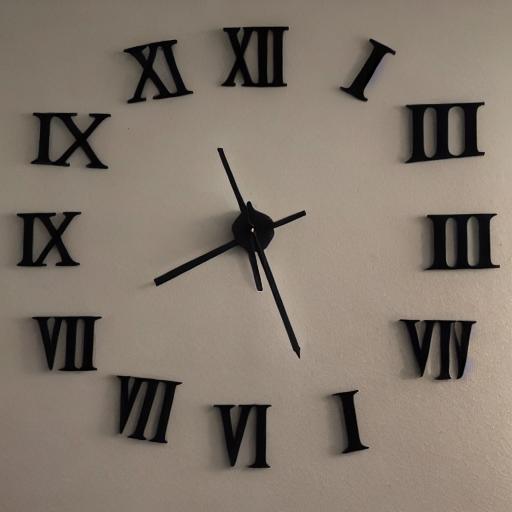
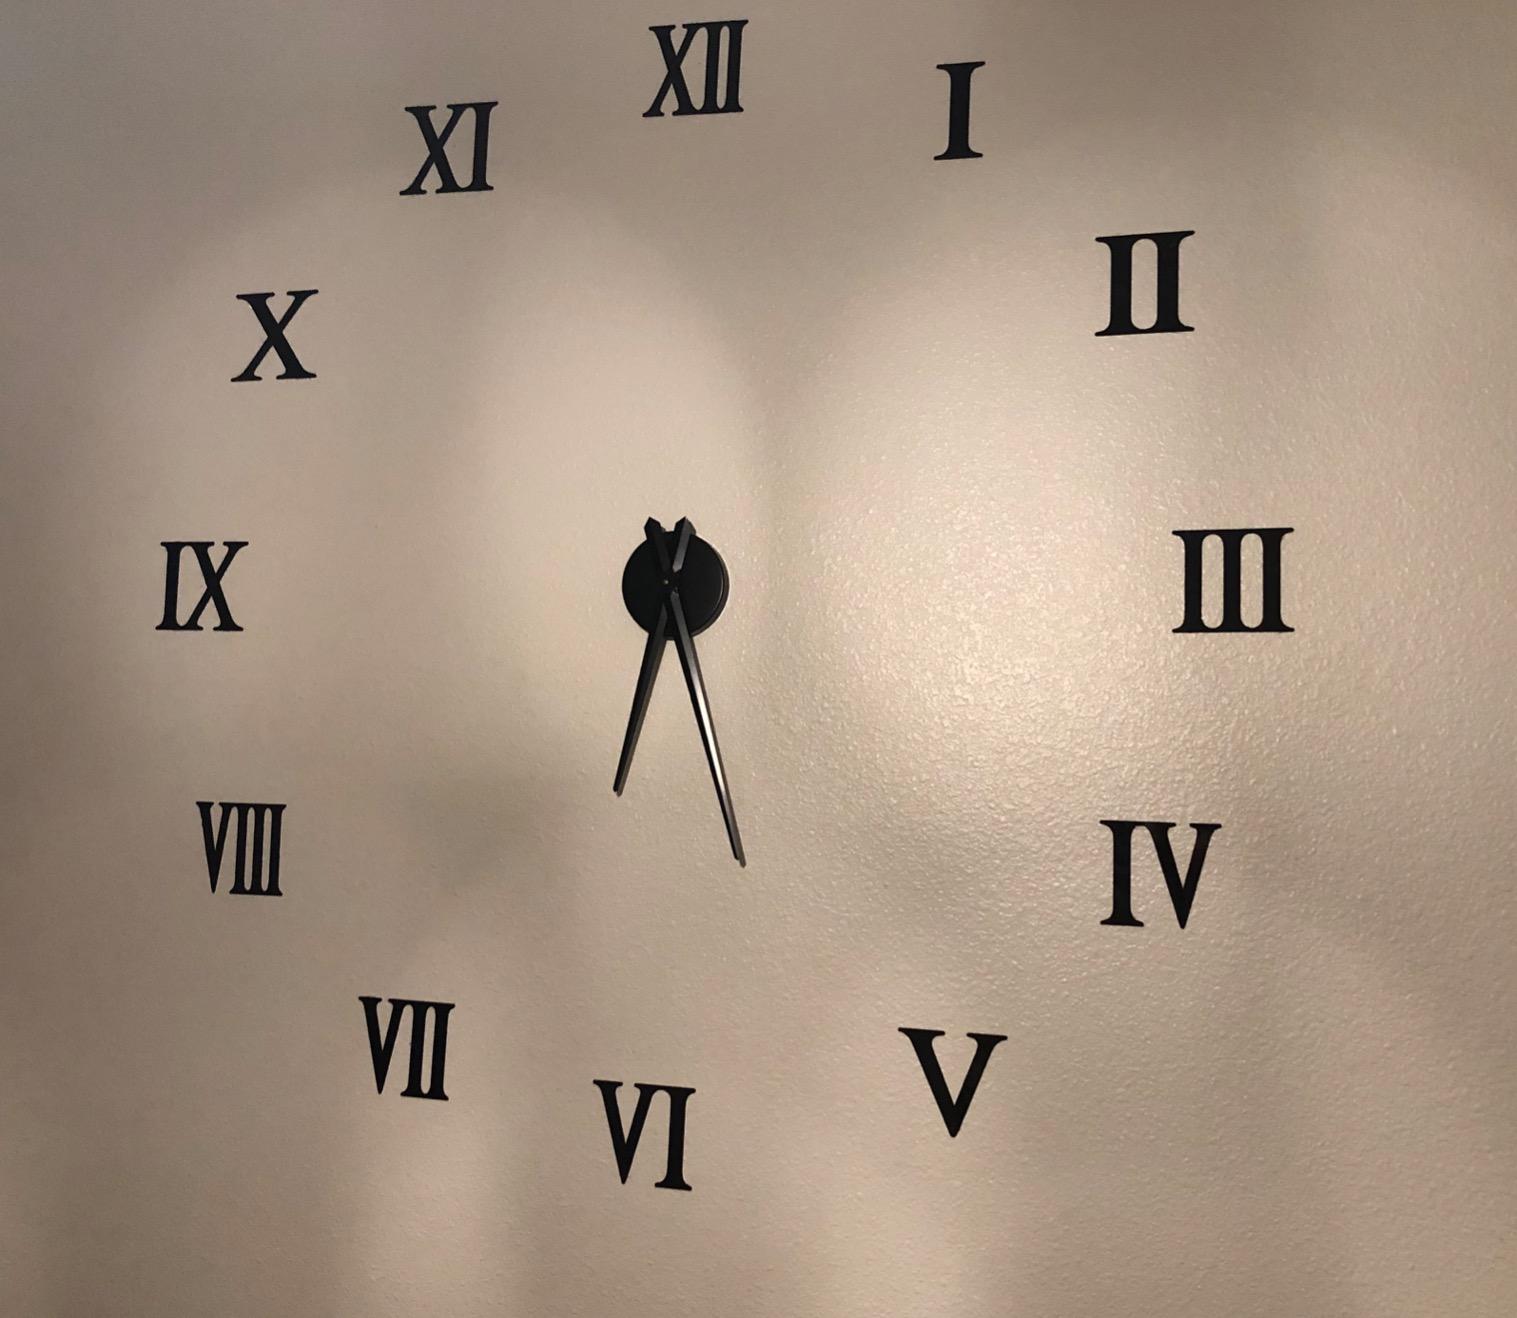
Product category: clock
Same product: no